Ammonium iron(II) sulfate

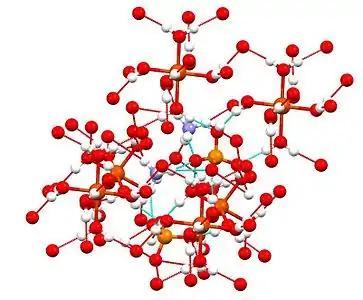
Structure of ferrous ammonium sulfate with hydrogen bonding network highlighted (N is violet, O is red; S is orange, Fe is light red).

Mohr's salt is named after the German chemist Karl Friedrich Mohr, who made many important advances in the methodology of titration in the 19th century.